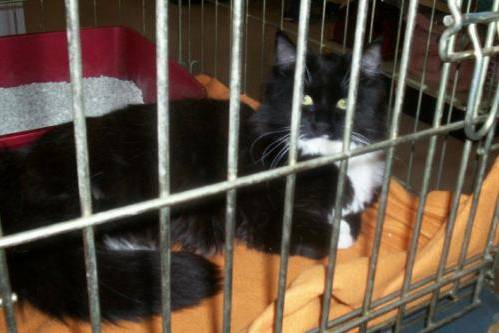
Label: cat